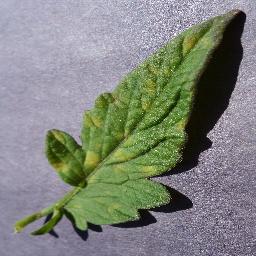
Label: Tomato___Leaf_Mold